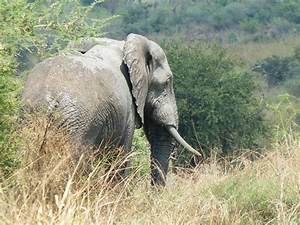
Label: elefante